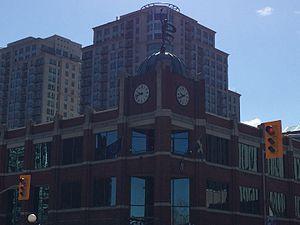
Ambassade de Suède à Ottawa, Canada
Les relations entre le Canada et la Suède font référence aux relations bilatérales qui lient le Canada, nation d'Amérique du Nord, et la Suède, pays du Nord de l'Europe.